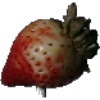
Label: Strawberry 1